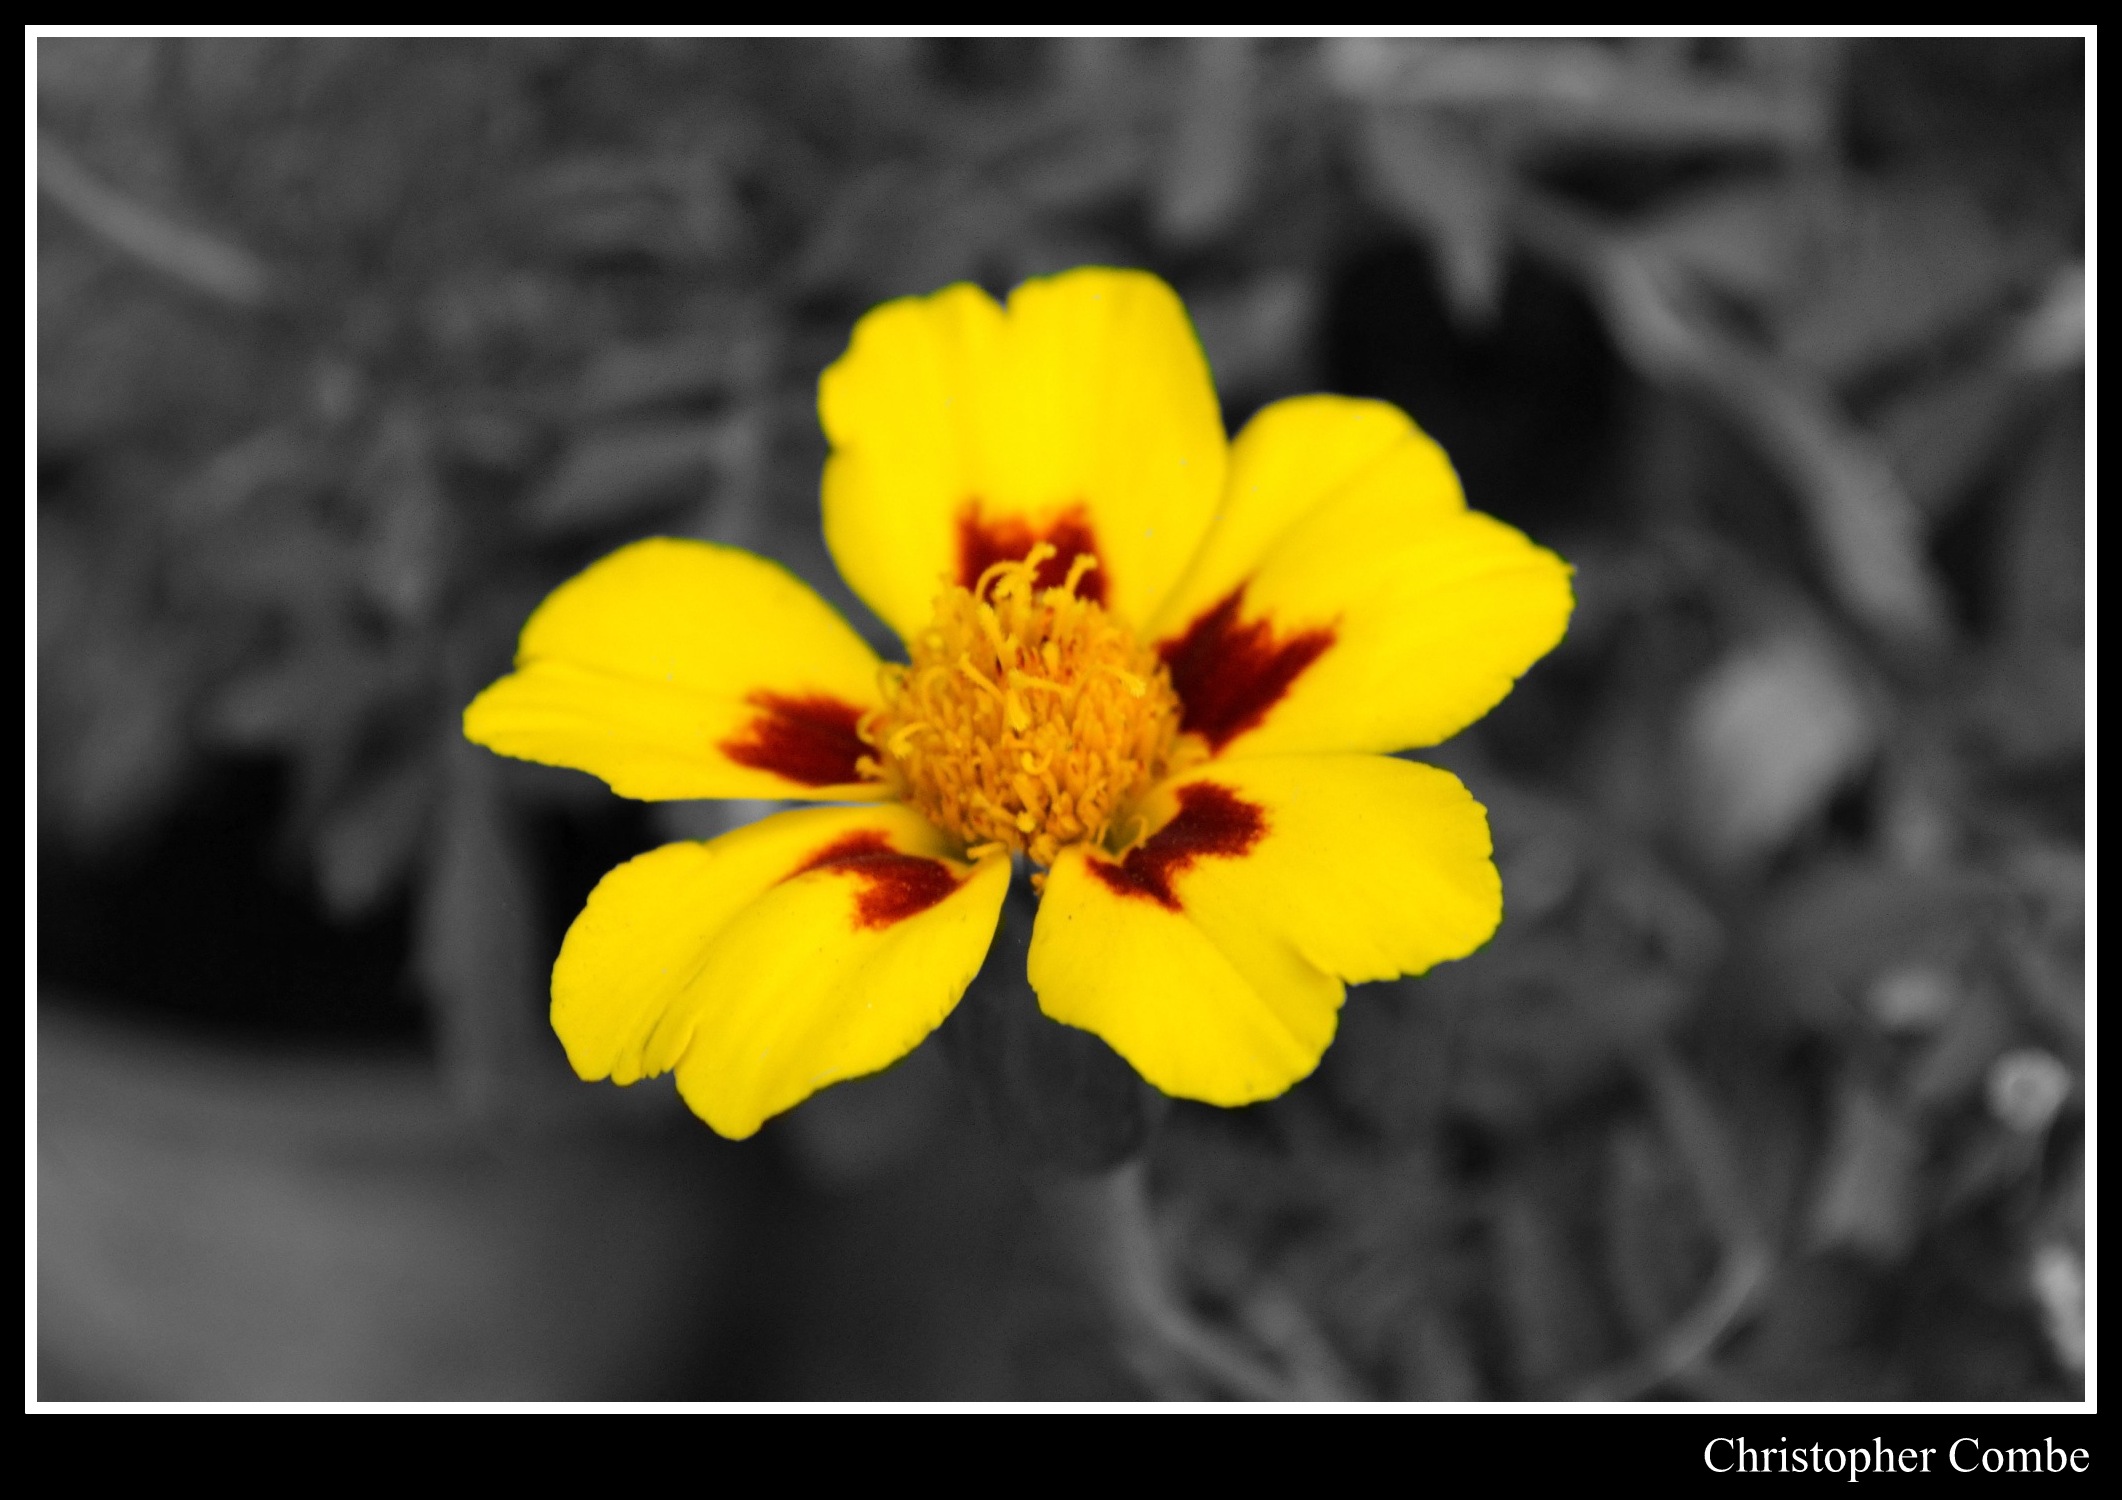
plant, flower, petal, pollen, flora, wildflower, flowers, colorsplash, macro photography, flowering plant, daisy family, land plant